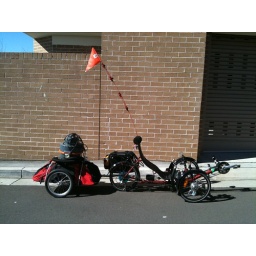
Last night someone stole my head lamp and tool bag while it was parked in the underground car park.